Beretta 21A Bobcat

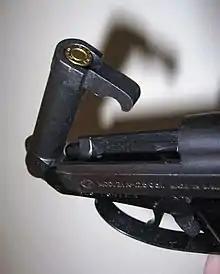
Showing the tip-up barrel.

The Bobcat was designed without an extractor, relying on pressure from the expanding gases of the fired cartridge to simply blow spent cases from the chamber. This makes it particularly sensitive to choice of ammunition for dependable operation.